Project Rover

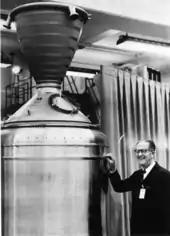
US Senator Clinton P. Anderson with a Kiwi rocket

The explosion was relatively small, estimated as being the equivalent of of black powder. It was far less violent than an explosion of TNT, and hence the large pieces that were found. The test showed that the reactor could not be destroyed in space by blowing it up into small pieces, so another method had to be found for disposing of it at the end of a space mission. LASL decided to take advantage of the engine's restartability to dispose of a nuclear rocket by firing it into a high orbit, where it would either remain indefinitely, or via orbital decay return to Earth centuries later –by which time most of the radioactivity would have decayed away. The Soviet Union protested the test, claiming that it was a nuclear test in violation of the Partial Nuclear Test Ban Treaty, but the US replied that it was a subcritical test involving no explosion. However, the State Department was very unhappy with LASL's Kiwi-TNT designation, as this implied an explosion, and it made it harder to charge the Soviets with violating the treaty.